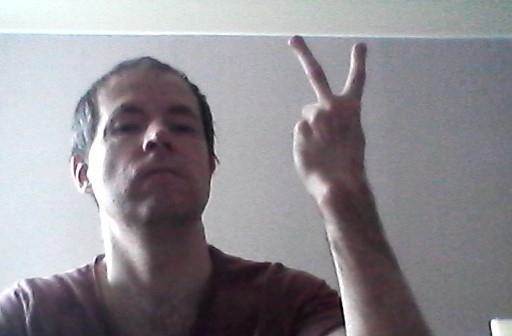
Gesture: peace_inverted